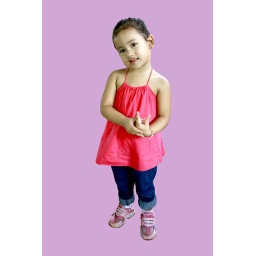
cute in red